William Foulke (footballer)

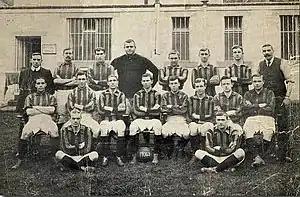
Bradford City in the 1906–07 season – Foulke is at the centre of the back row.

Foulke then moved to Chelsea for a fee of £50 and was made club captain. Foulke by now was remarkably temperamental. If he thought his defenders were not trying hard enough, he would walk off the field. Opposing forwards who incurred his displeasure would be picked up and thrown bodily into his goal. He was, however, a great crowd puller, and Chelsea decided to exploit this. To draw even more attention to his size, they placed two small boys behind his goal in an effort to distract the opposition even more. The boys would sometimes run and return the ball when it went out of play, and, quite by accident, ball boys came into being. Foulke stayed for just one season before moving to his final club, Bradford City.